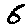
Label: 6